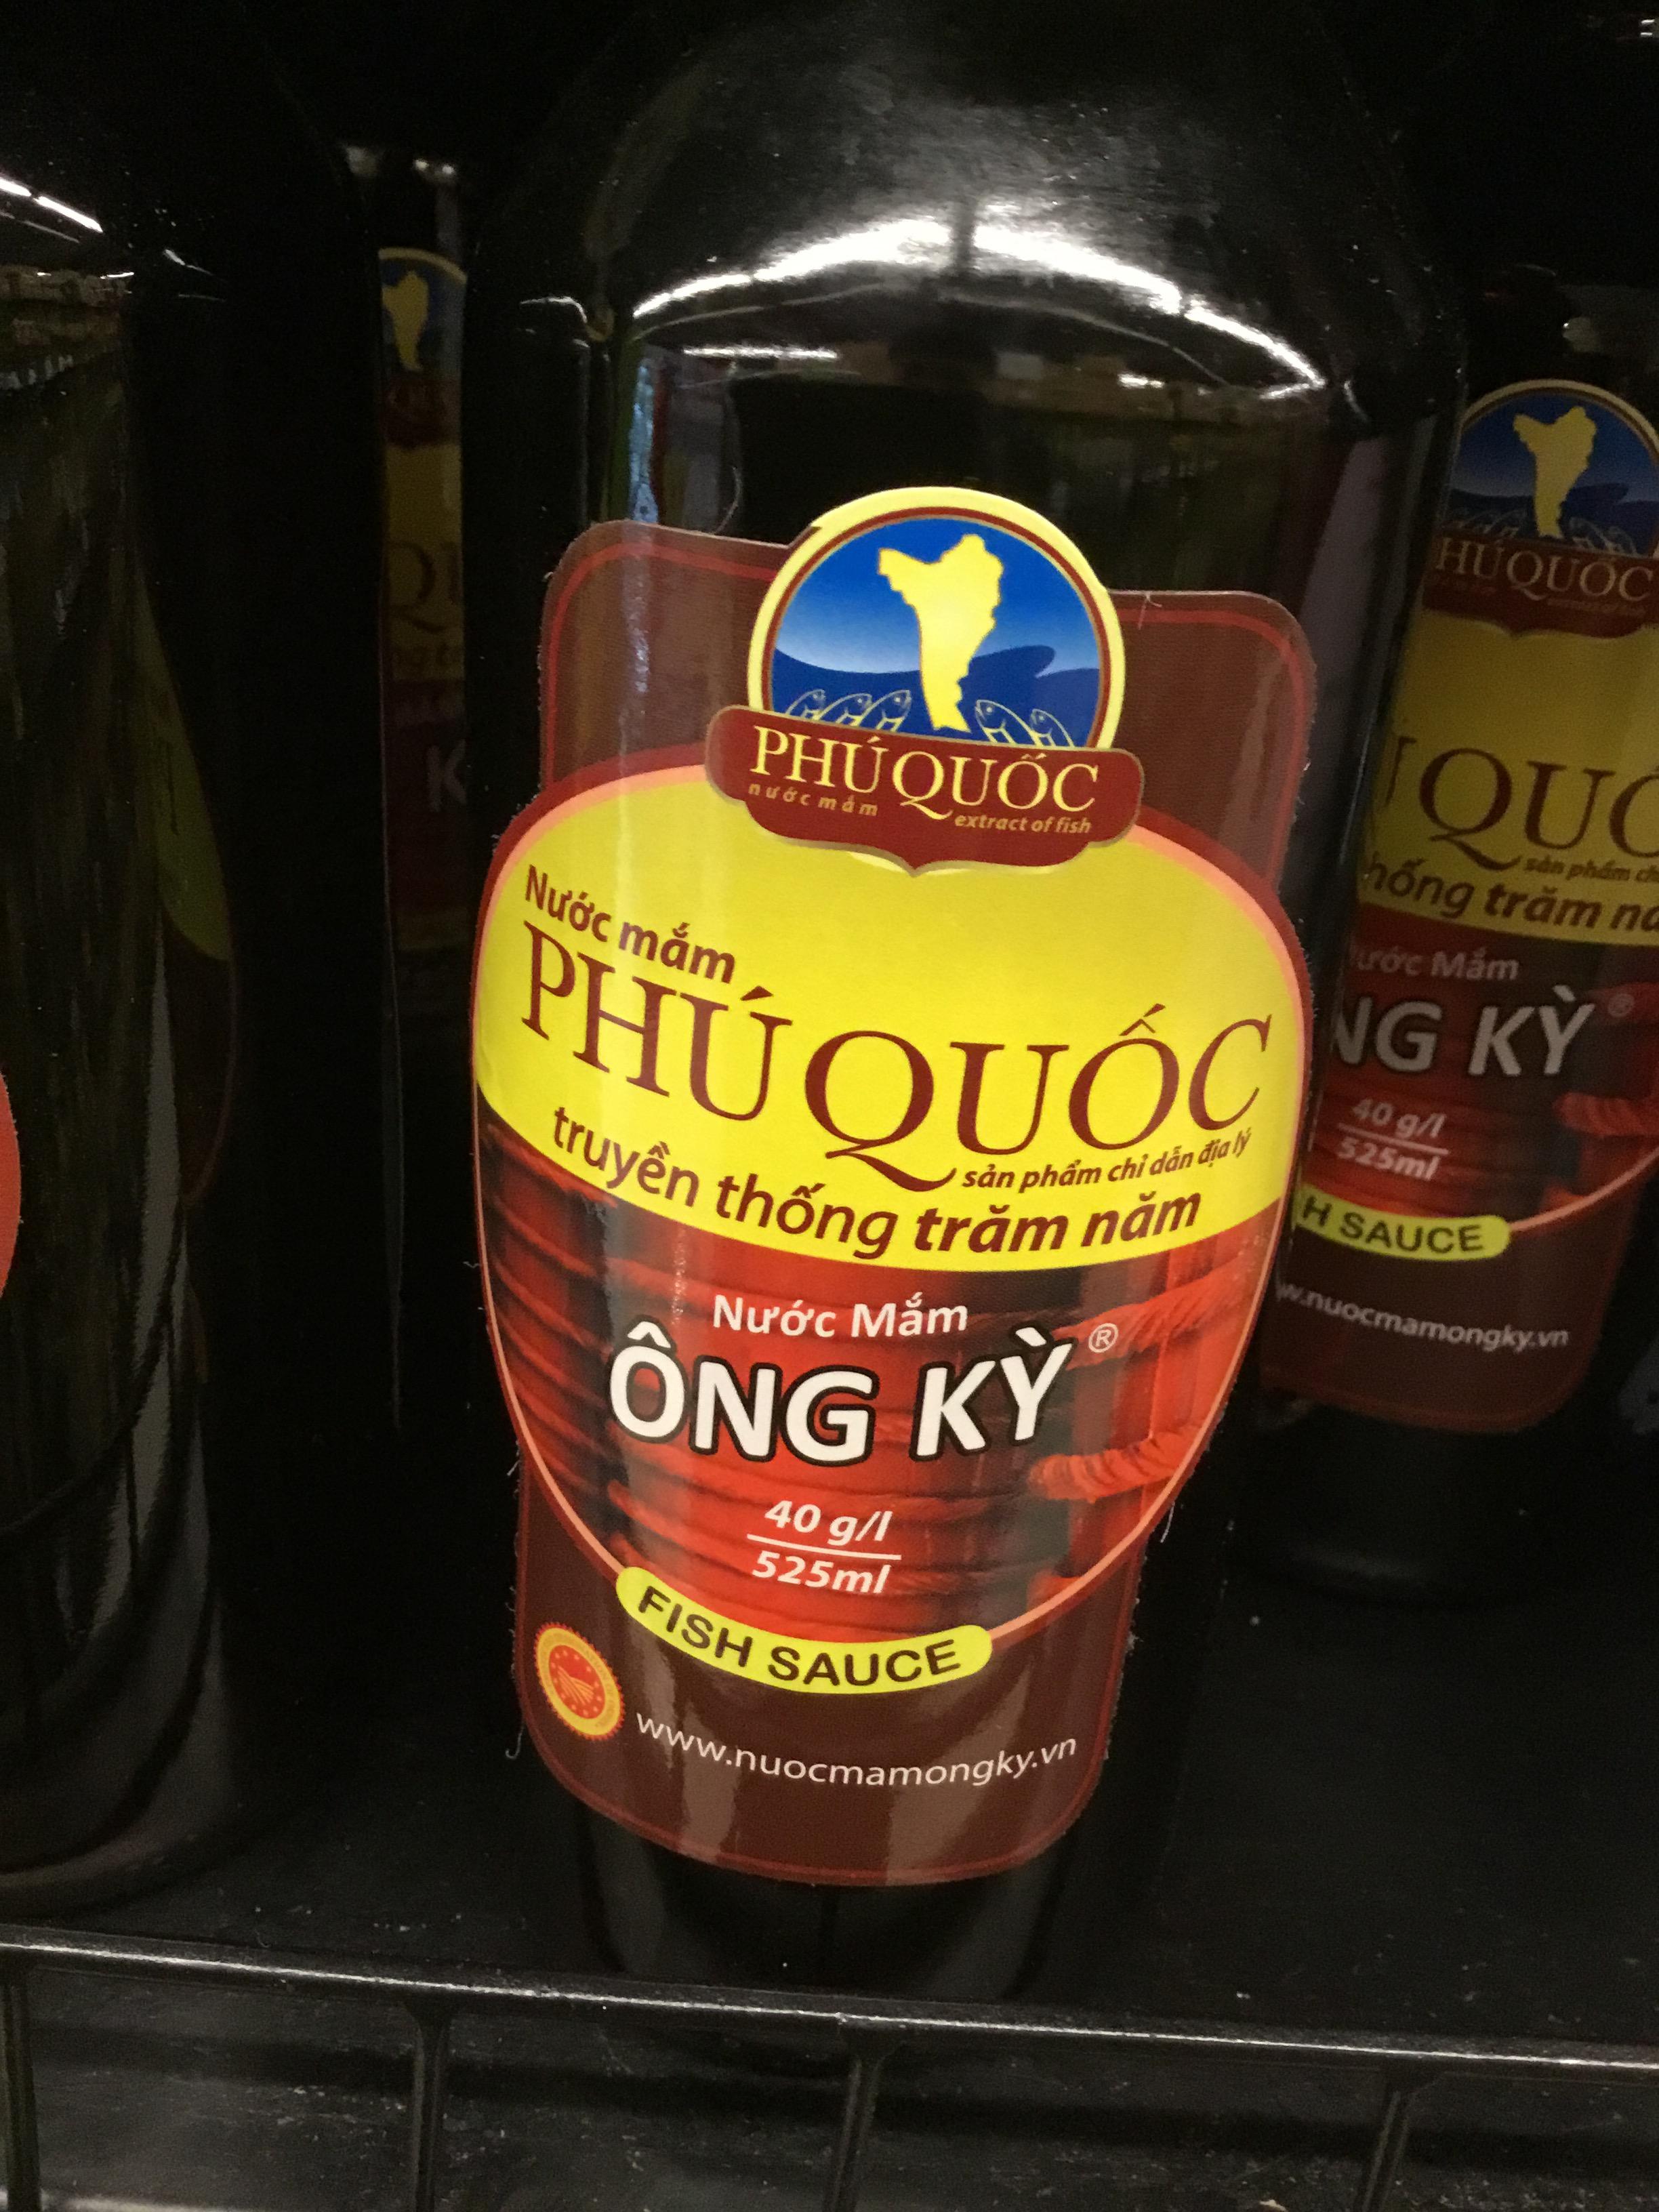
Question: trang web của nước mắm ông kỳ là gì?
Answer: trang web của nước mắm ông kỳ là www. nuocmamongky. vn